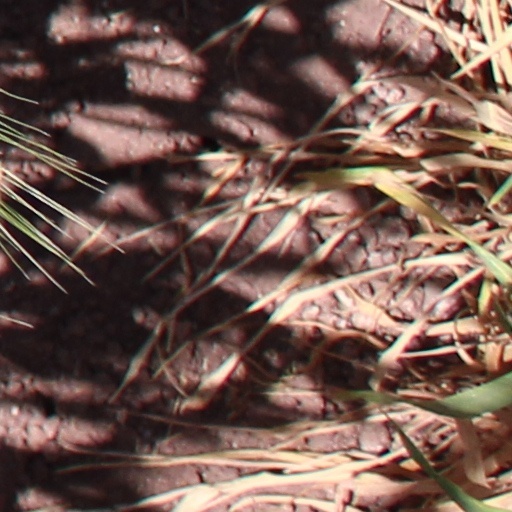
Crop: wheat